Spyker Cars

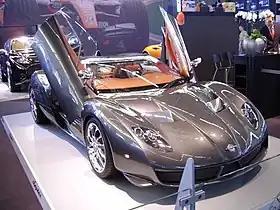
Spyker C12 Zagato.

The Spyker C12 is a luxury sports car of which there were two variants. Spyker originally planned a small production run, but only one prototype of each car was built.